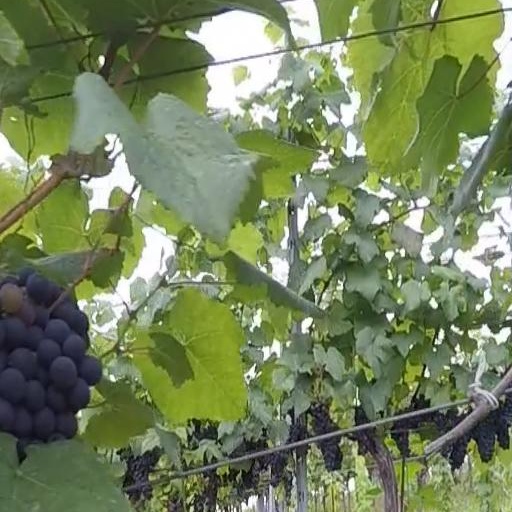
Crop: grape